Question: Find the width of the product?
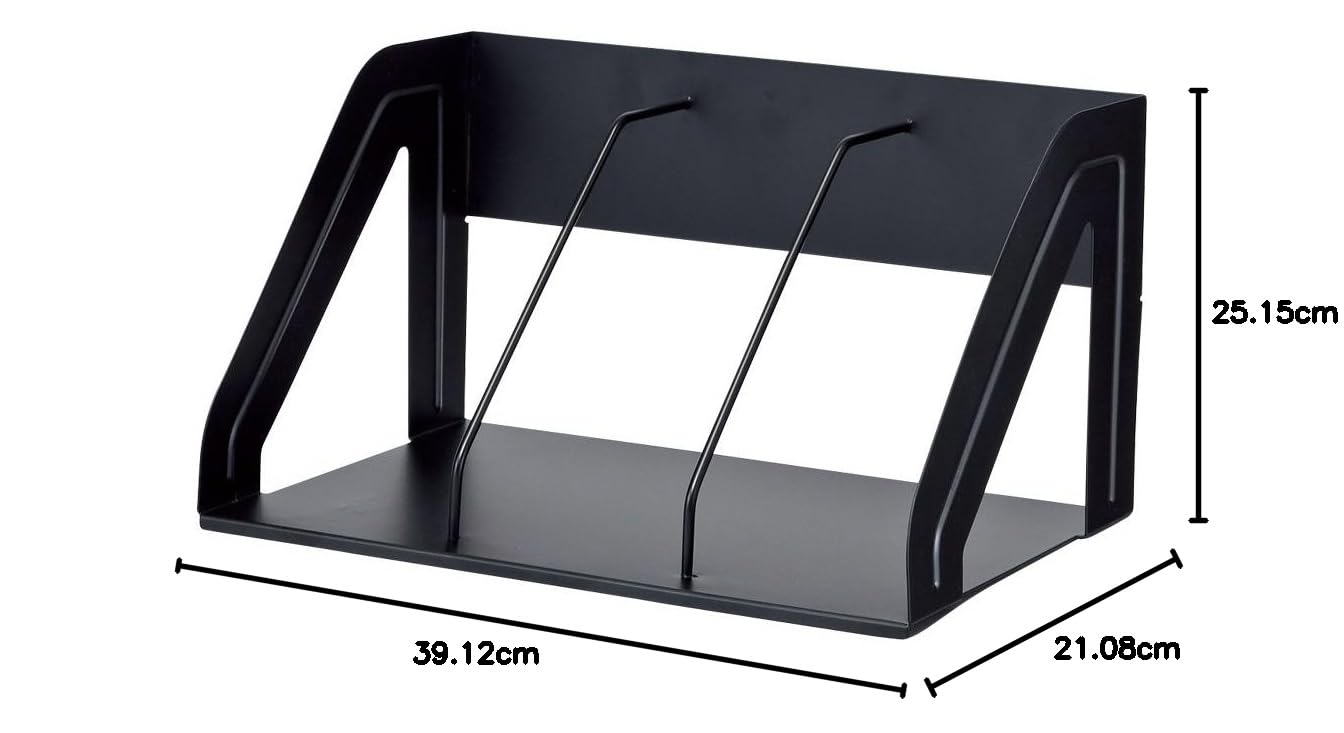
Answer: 39.12 centimetre